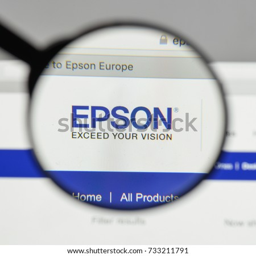
logo on the website homepage .